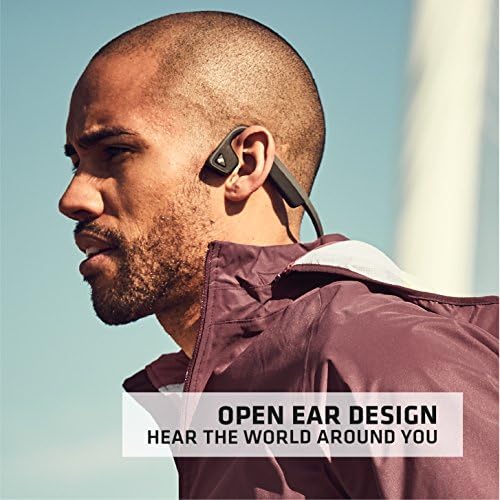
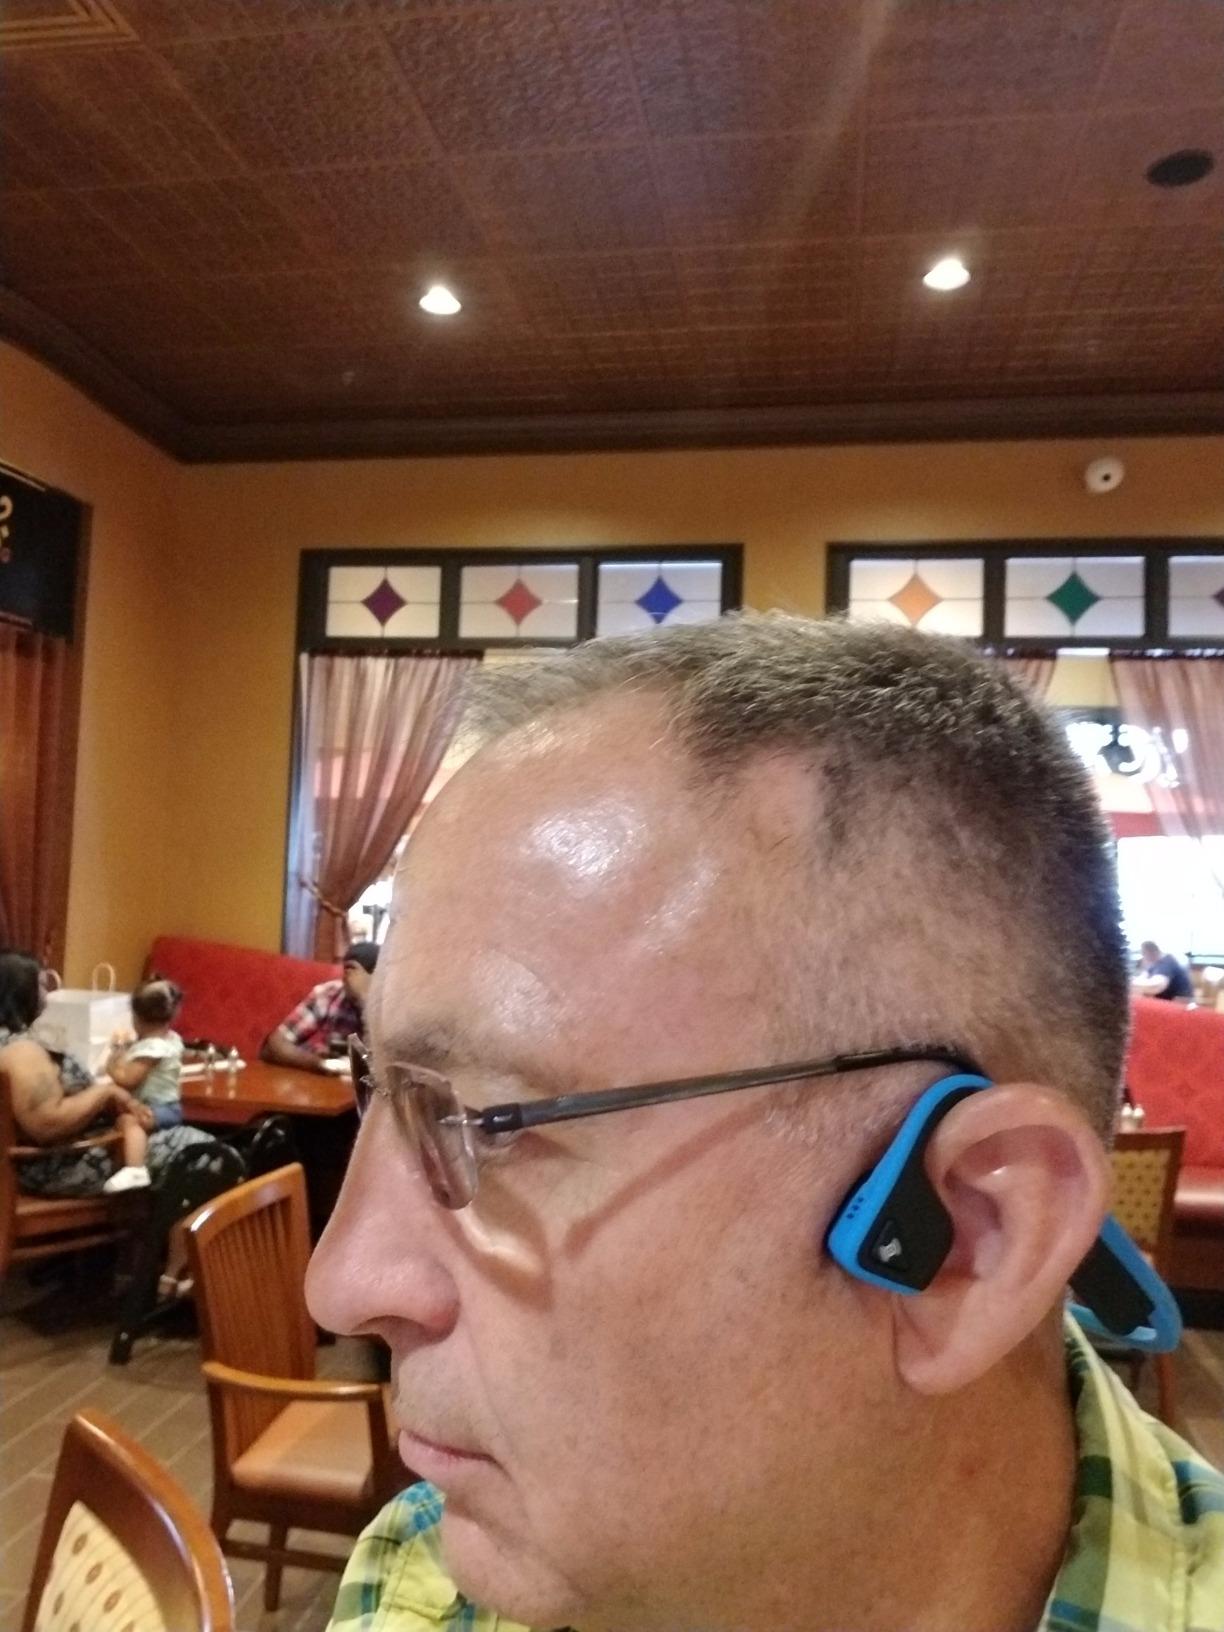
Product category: headphones
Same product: no